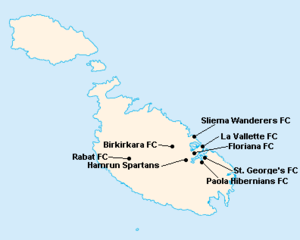
Répartition des clubs en First Division Maltaise 1954-1955.
La saison 1954-1955 de First Division Maltaise était la quarantième édition de la première division maltaise.
La saison 1957-1958 de First Division Maltaise était la quarante-troisième édition de la première division maltaise.
La saison 1952-1953 de First Division Maltaise était la trente-huitième édition de la première division maltaise.